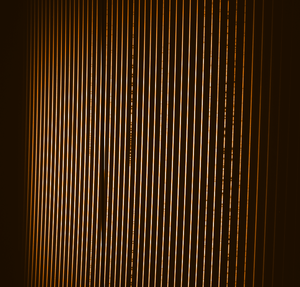
Image d'un spectre échelle prise avec l'instrument EMMI, installé au télescope du fr:New Technology Telescope, à l'fr:Observatoire de La Silla.
La spectroscopie échelle, en astronomie, désigne une technique spectroscopique d'observation qui permette d'atteindre des résolutions spectrales très élevées. Contrairement à la spectroscopie à longue fente, la spectroscopie échelle utilise les ordres élevés de diffraction, qui sont ensuite dispersés spatialement. Le nom de cette technique provient de la disposition «en échelle» des ordres spectraux sur le détecteur.